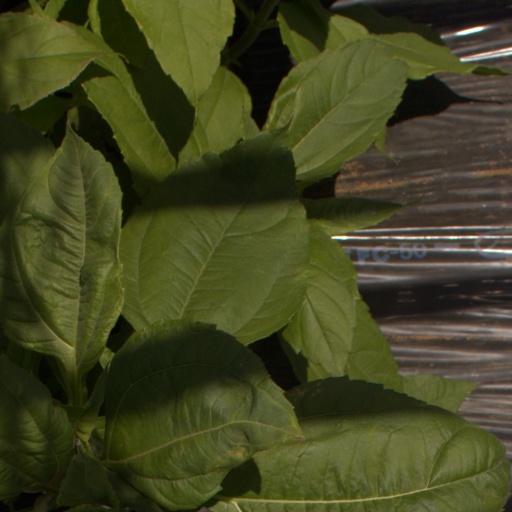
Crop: Jerusalem artichoke